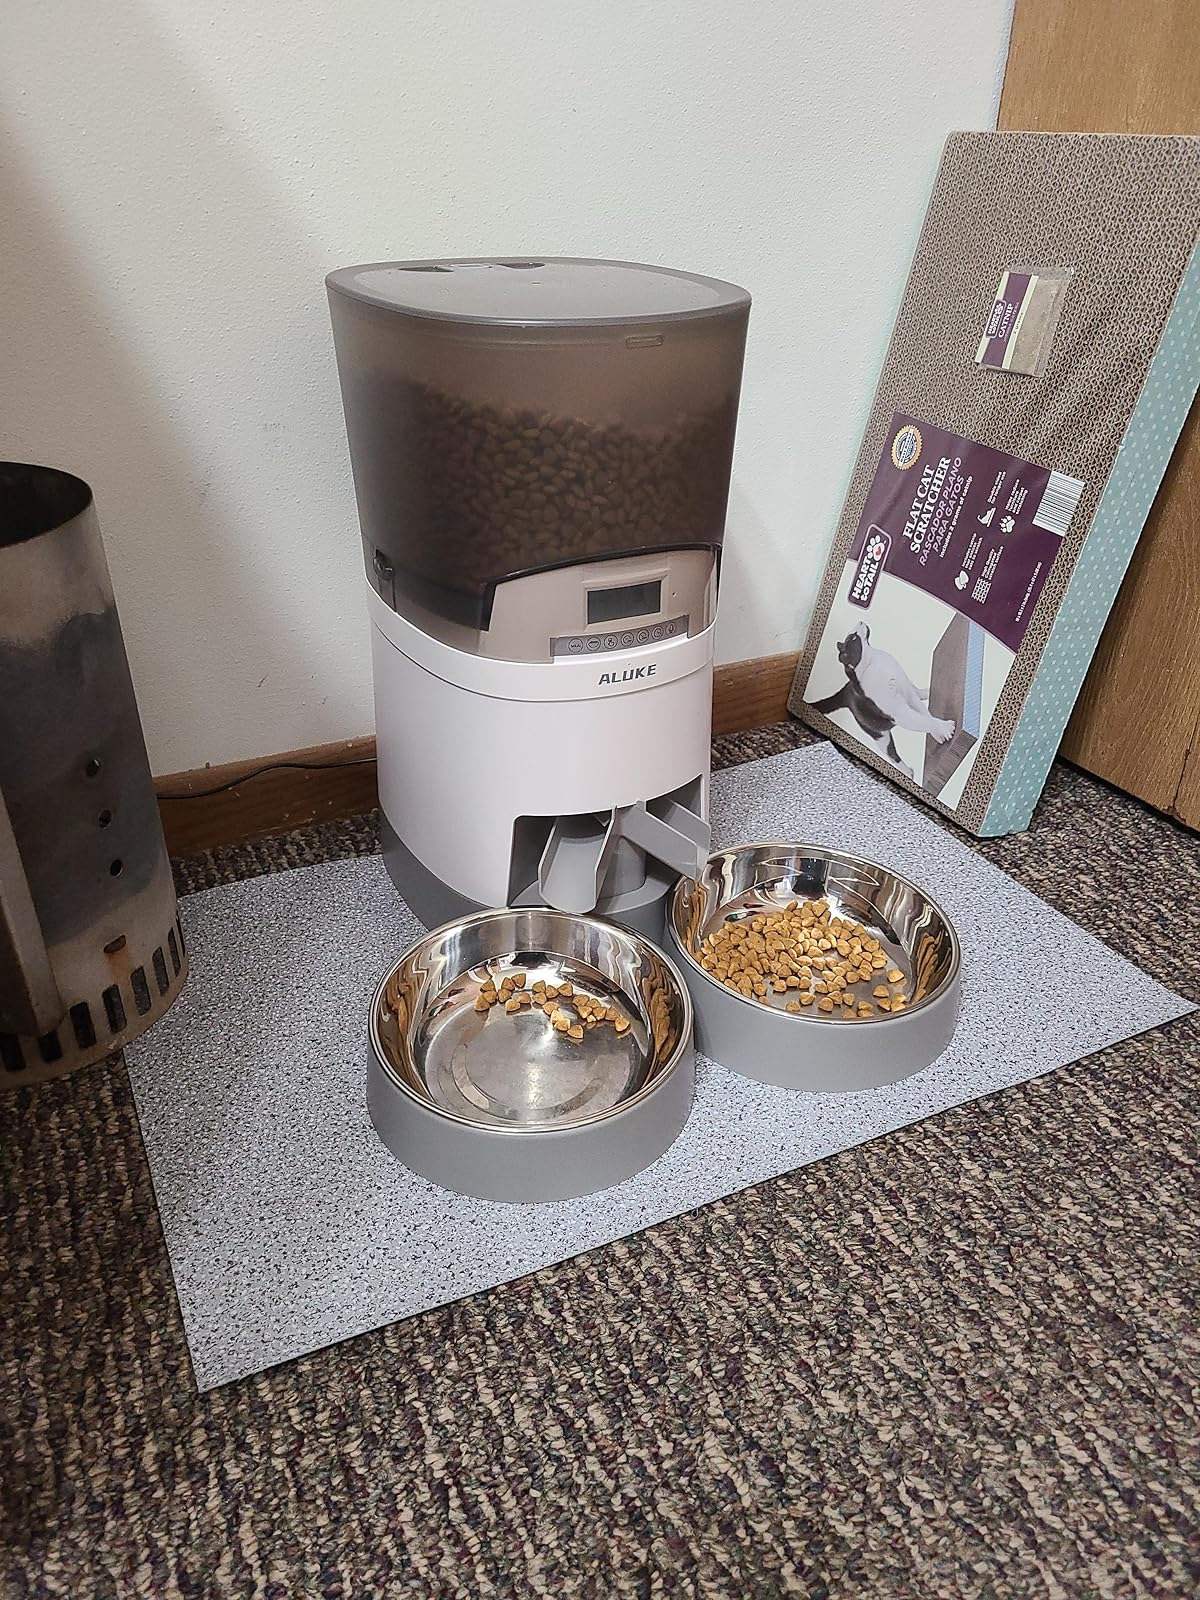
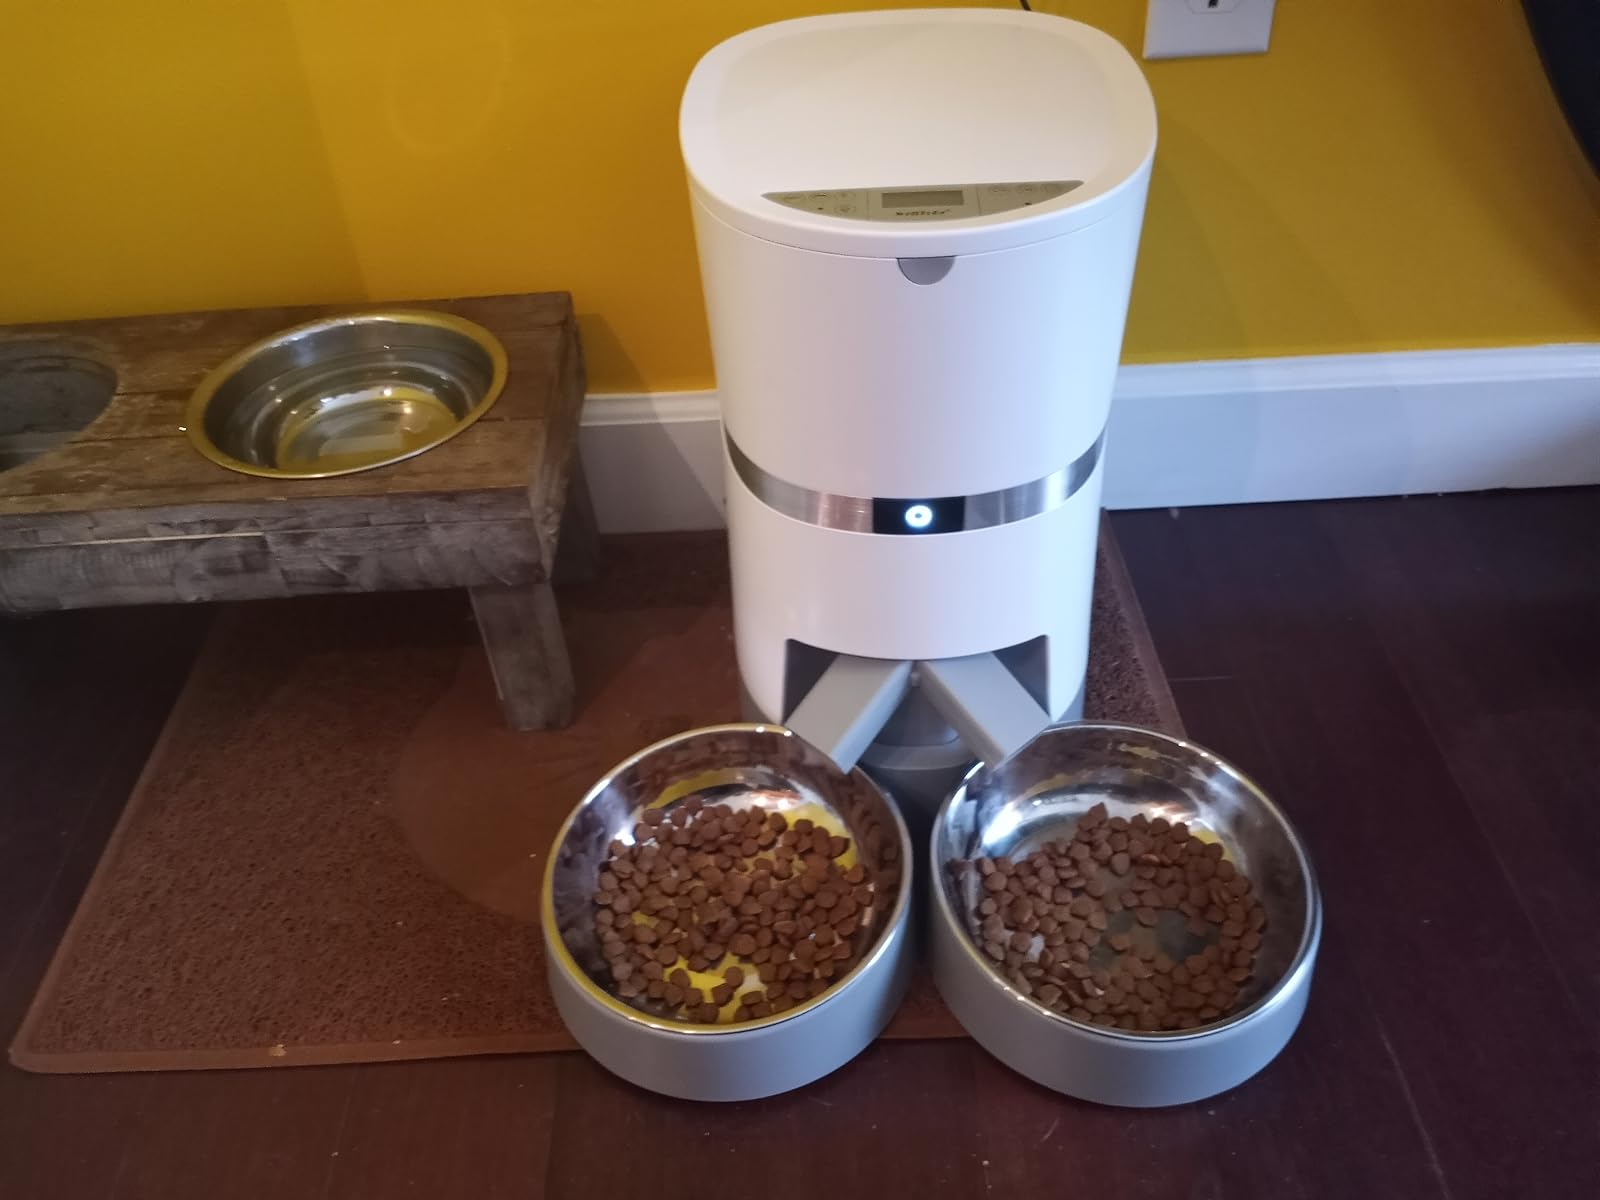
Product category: items_feeder
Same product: no